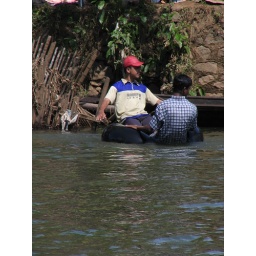
These boys were sort of teeter-tottering in the water to move their tube along. Wee!